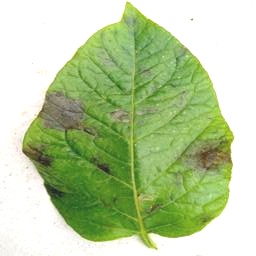
Etiqueta: Late Blight